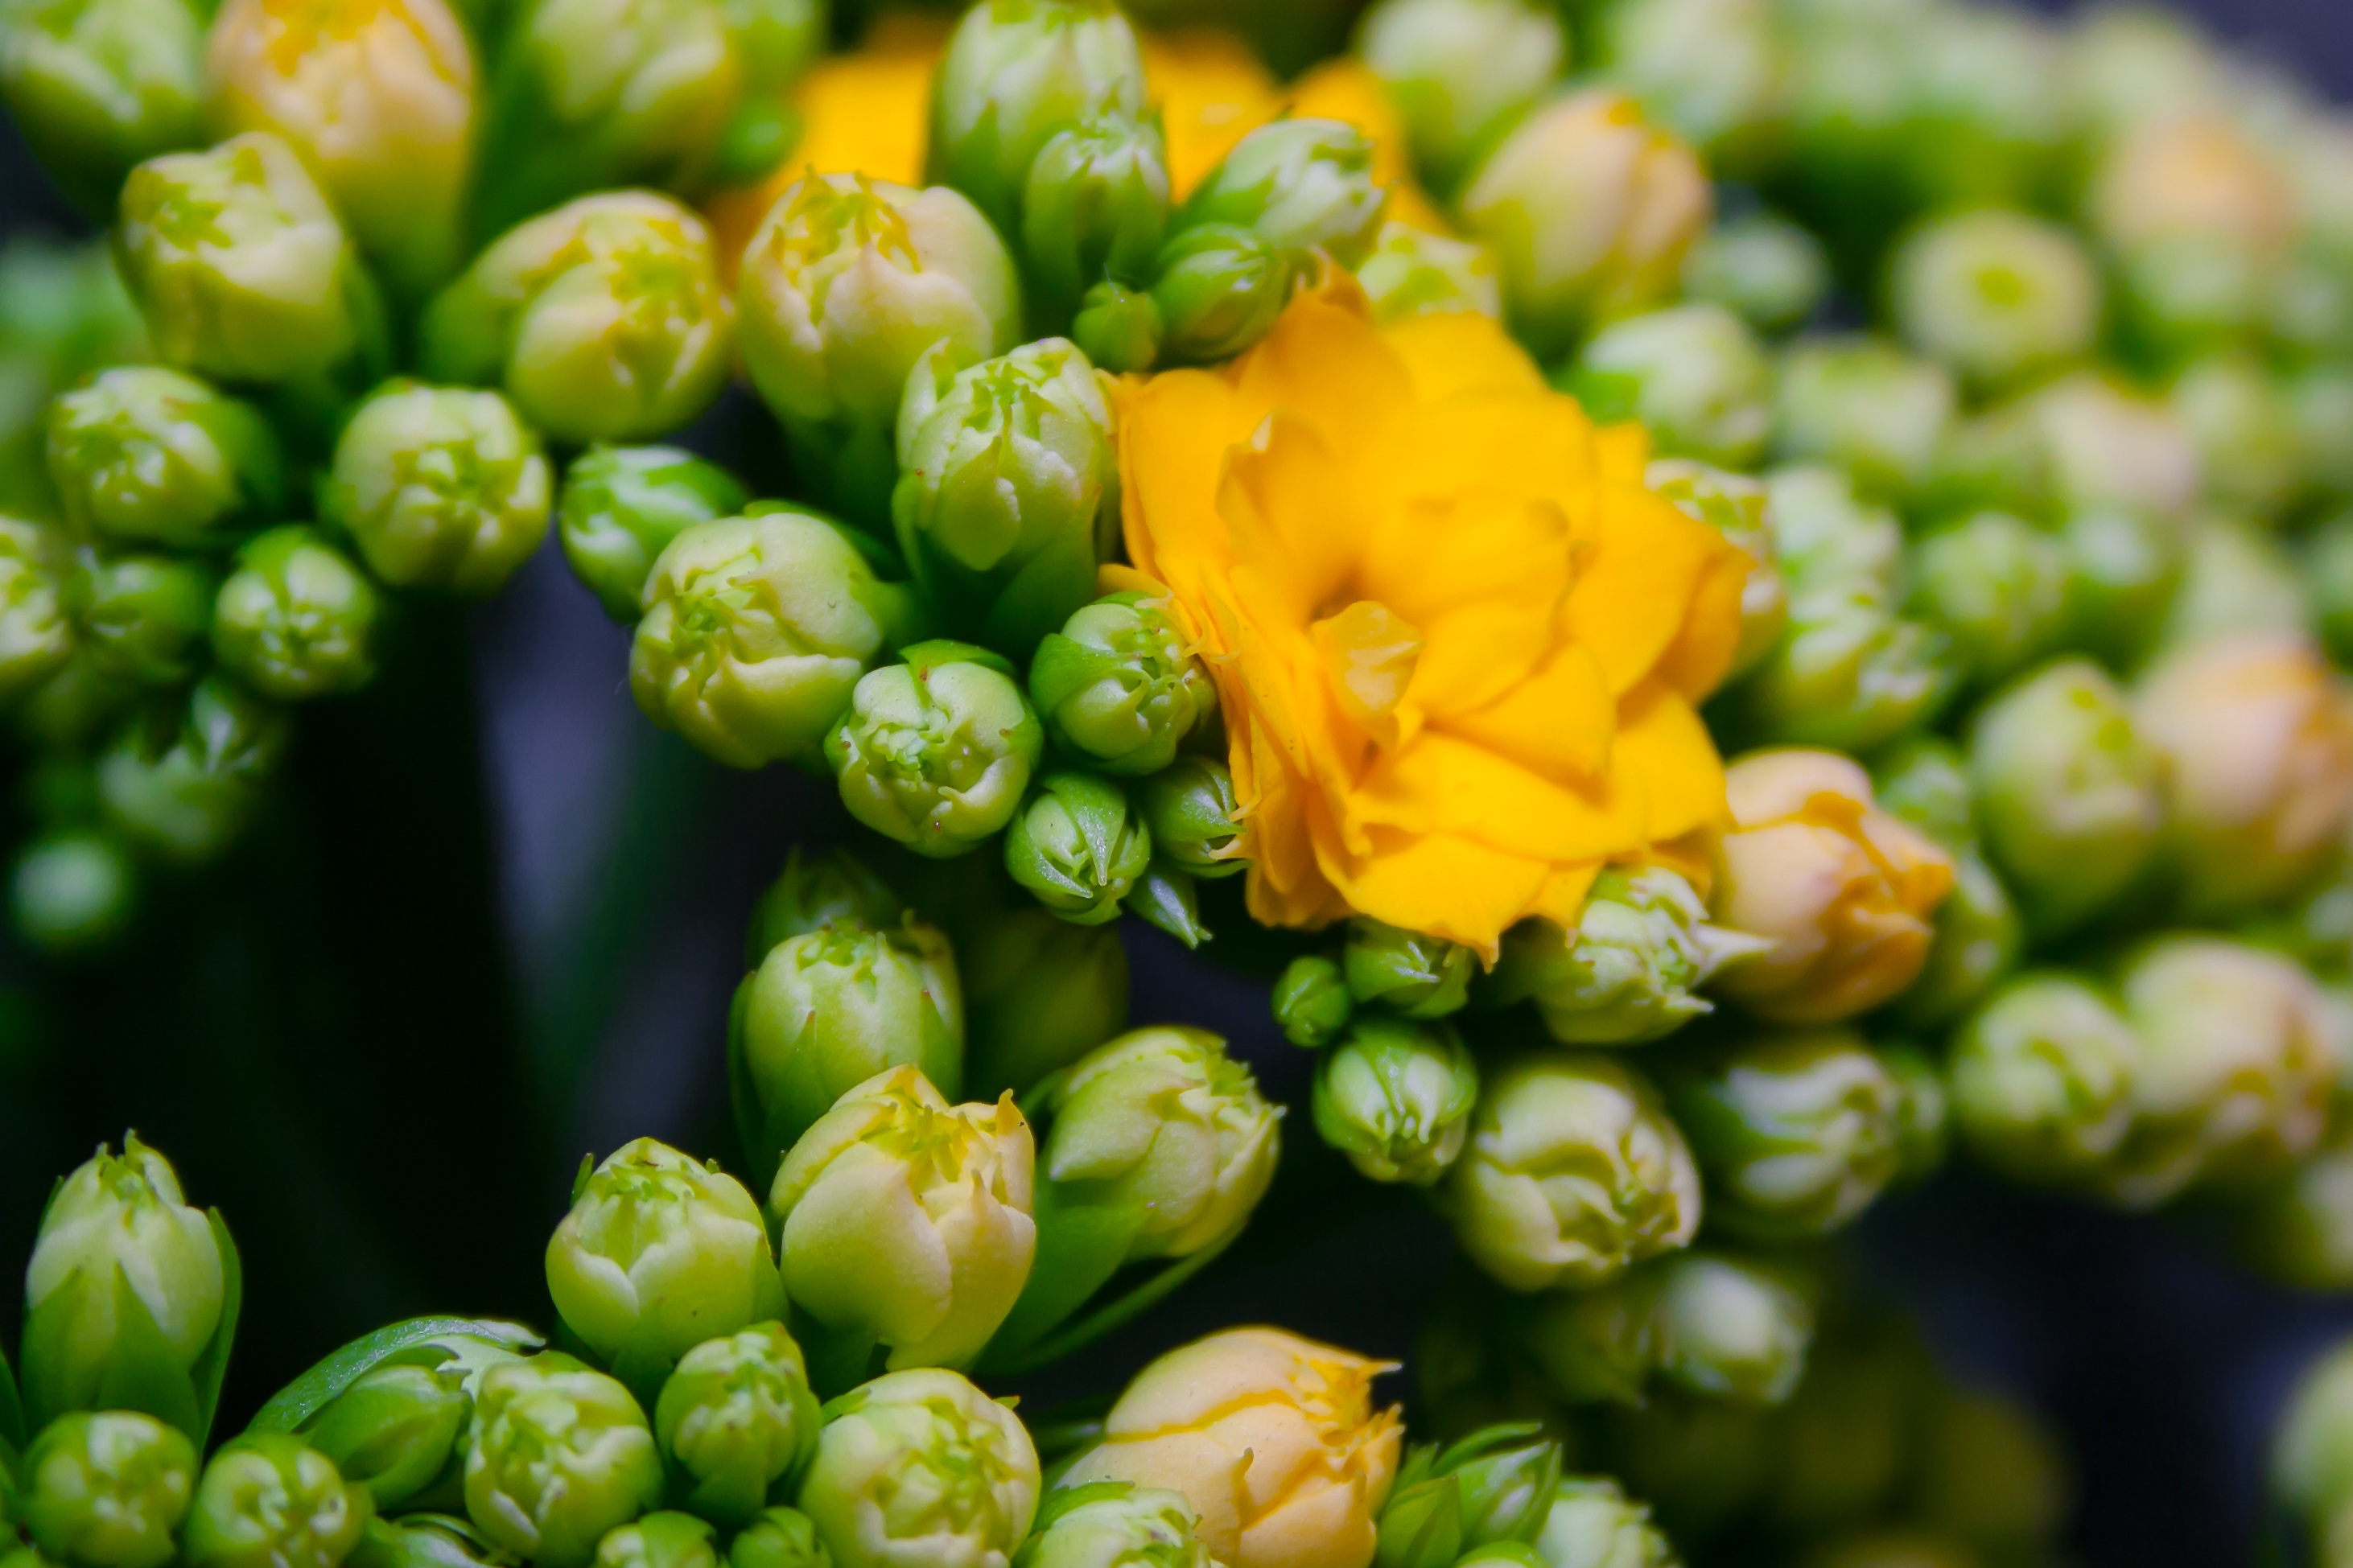
blossom, plant, flower, bloom, food, green, red, produce, vegetable, tropical, yellow, agriculture, flora, bright, exotic, bright yellow, macro photography, ornamental plant, inflorescence, meaty, green yellow, flowering plant, thick sheet greenhouse, kalanchoe, kalanchoe blossfeldiana, land plant, goethe plant, kalanchoe pinnata, kalanchoe globulifera, ornamental horticulture